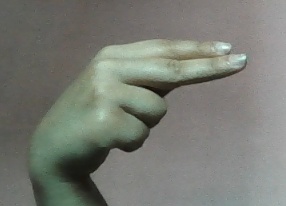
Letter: ain